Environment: real
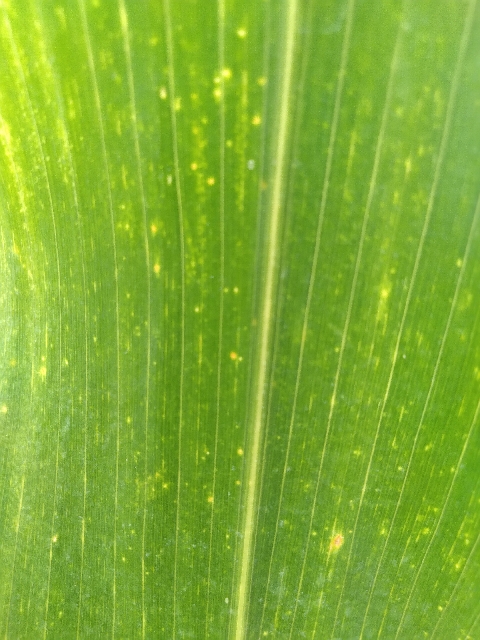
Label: lethal_necrosis